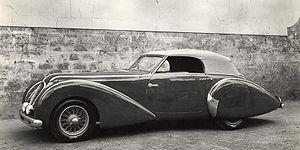
Delahaye était un constructeur français d'automobiles de luxe, de poids lourds et de véhicules d'incendie, pionnier de l'automobile depuis 1895.
La Carrosserie Pourtout est une entreprise de carrosserie automobile française, créée en 1925 par Marcel Pourtout. Elle existe toujours en 2014 mais s’est reconvertie dans la réparation automobile, après avoir cessé ses activités en 1994.